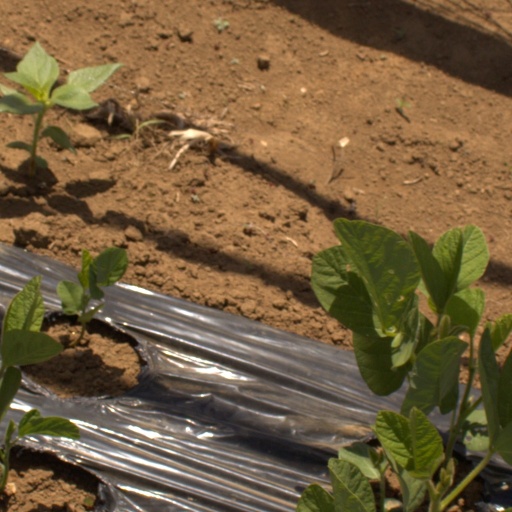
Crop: Jerusalem artichoke